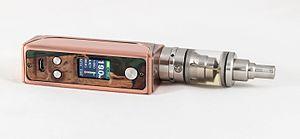
La cigarette électronique, aussi appelée vapoteuse, vaporette ou vaporisateur personnel, est un dispositif électronique générant un aérosol destiné à être inhalé. Elle produit une « vapeur » ressemblant visuellement à la fumée produite par la combustion du tabac. Cette vapeur peut être aromatisée — arôme de tabacs blonds, bruns, de fruits, de bonbons, etc. — et contenir ou non de la nicotine.